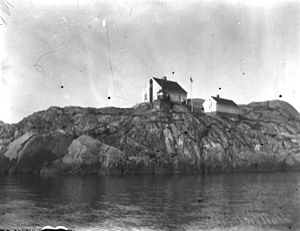
Hatholmen fyr
Hatholmen fyr er et fyr på Indre Hatholmen i Mannefjorden midt i indsejlingen til Mandal i Agder fylke i Norge.